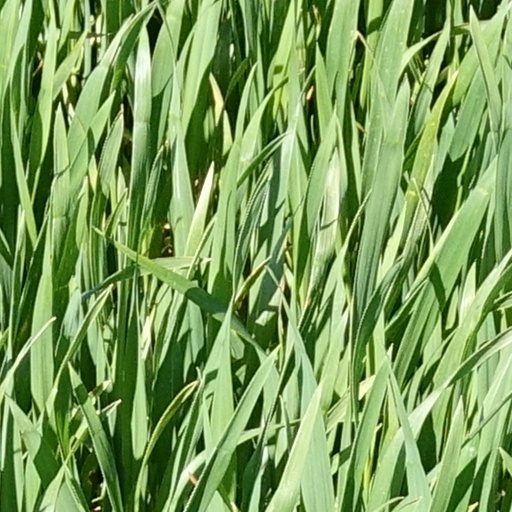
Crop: wheat